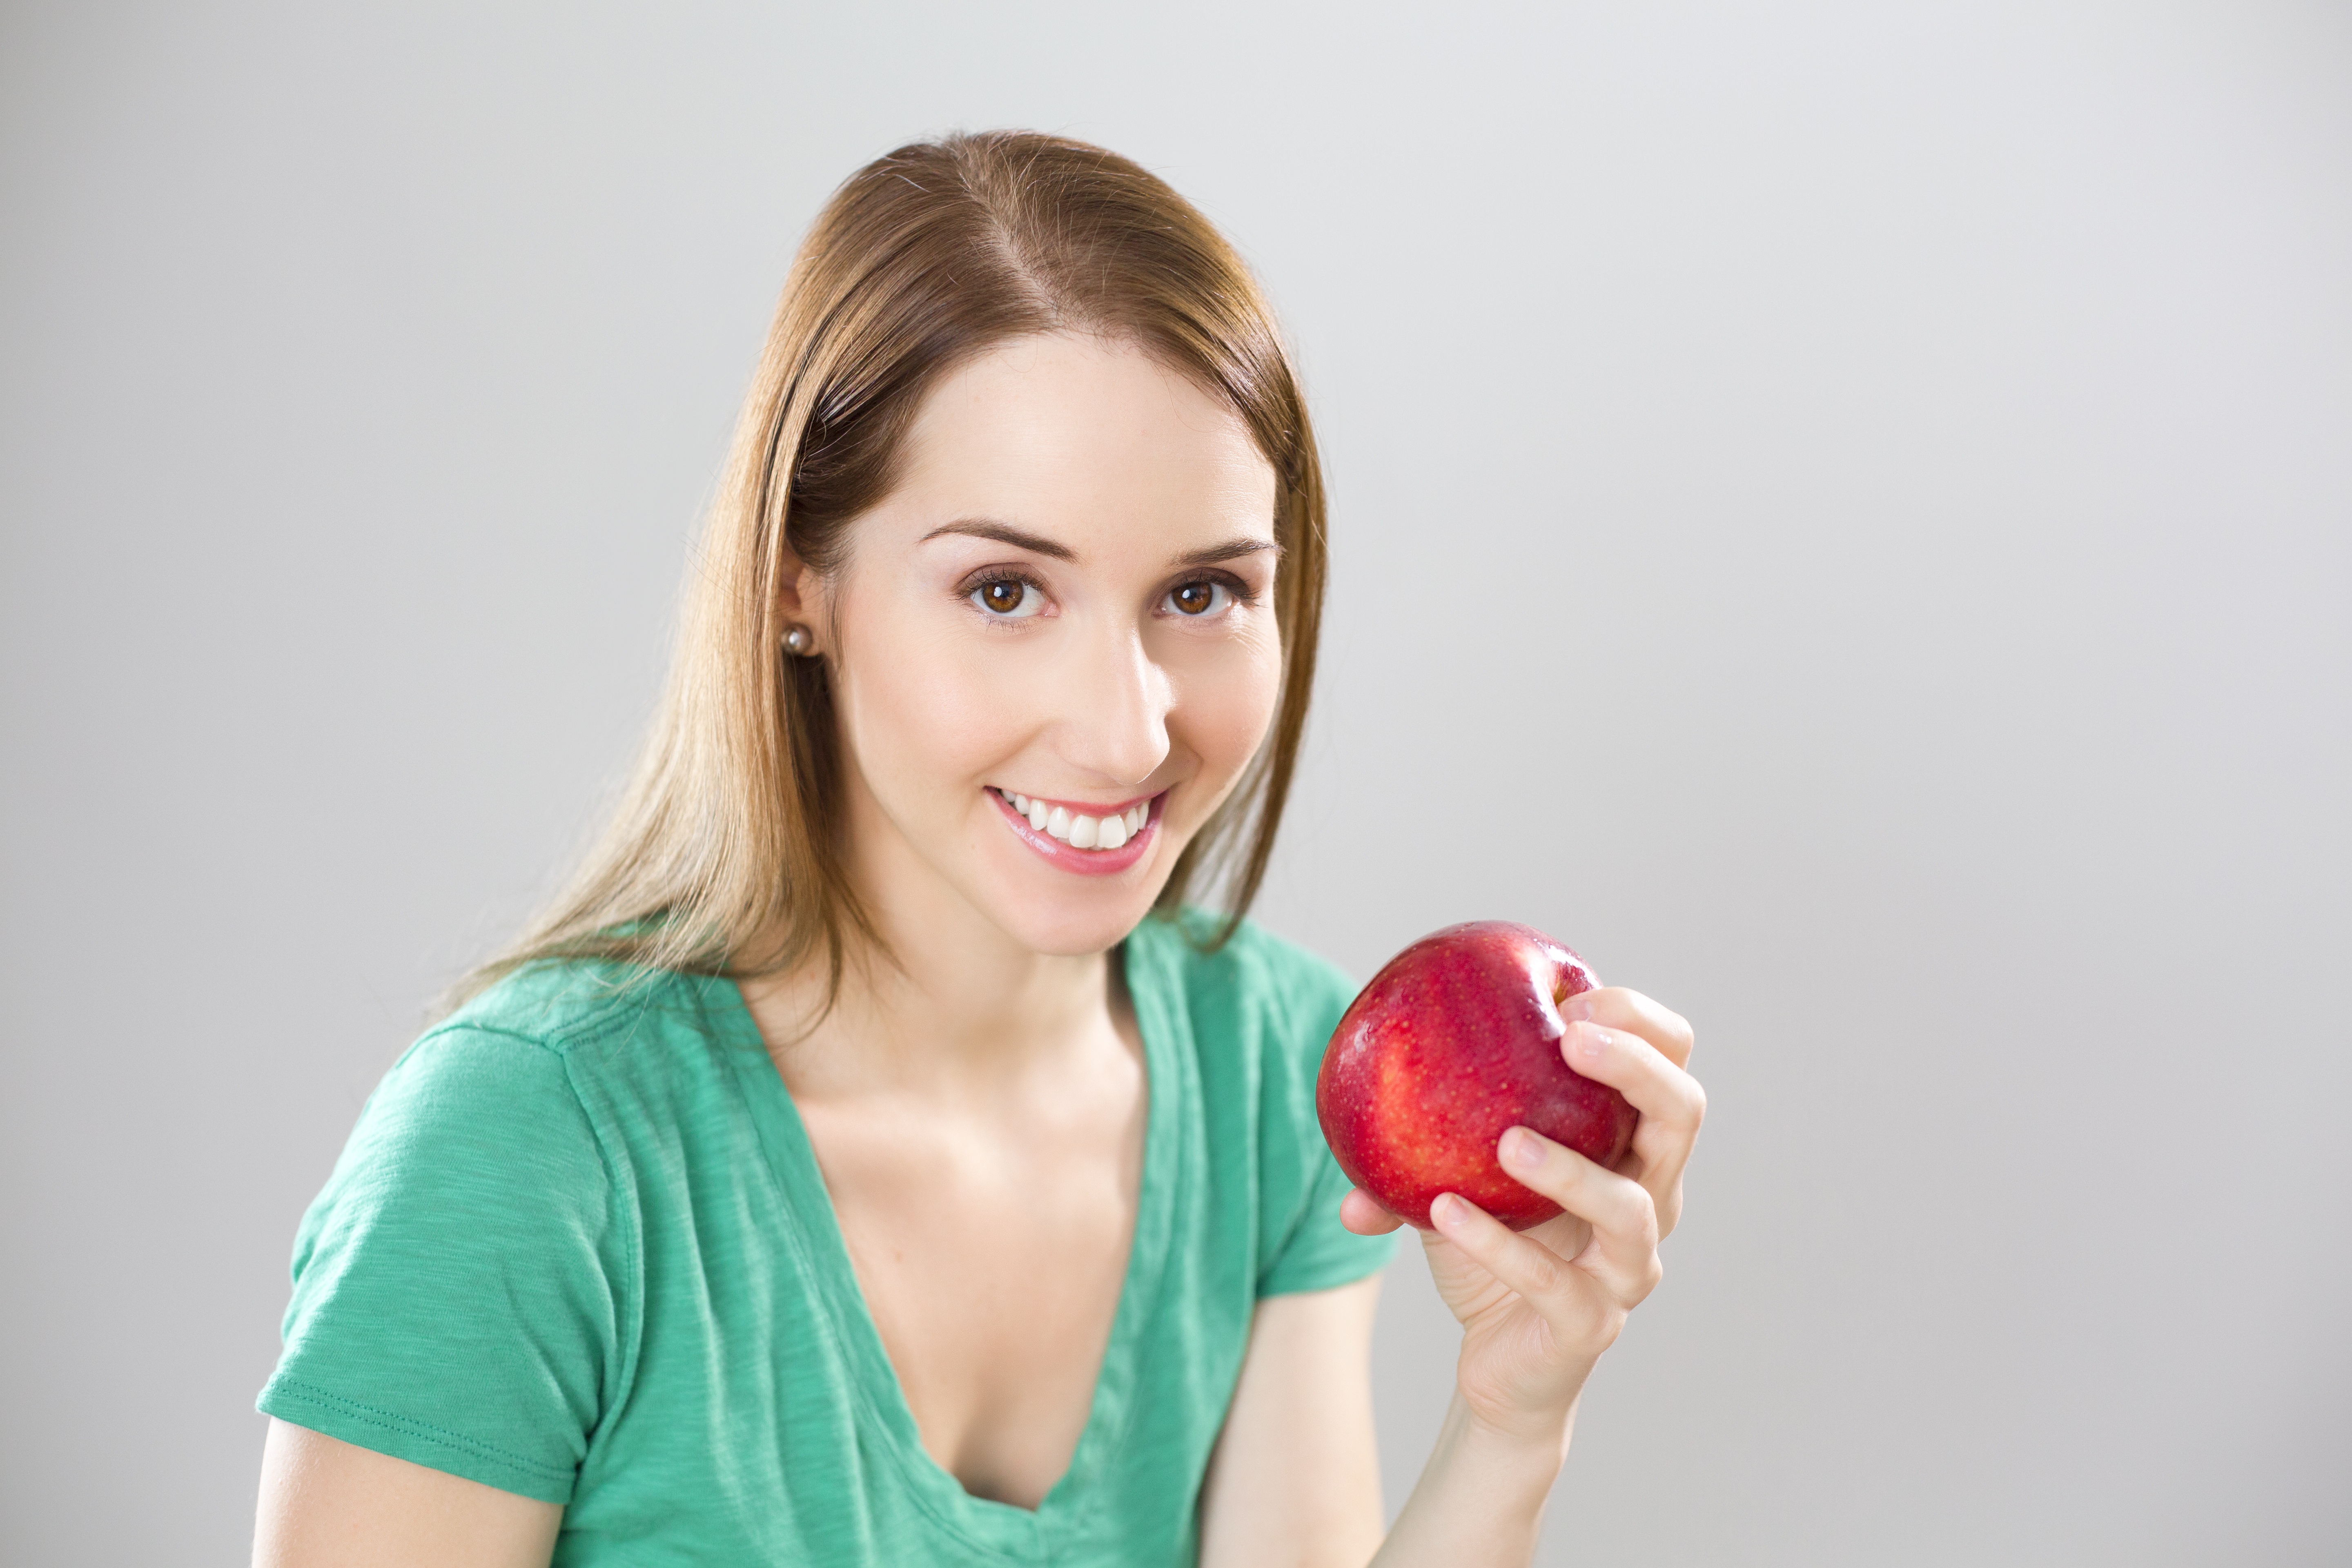
hand, apple, person, girl, woman, photography, model, finger, food, health, lip, mouth, human body, face, eating, meals, skin, beauty, organ, diet, photo shoot, sense, collation, portrait photography, human action